Battle of Jelgava (1919)

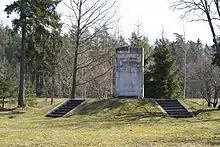
Monument to the "Heroes of the Fatherland's Sons in 1919" at Skujas School, where on November 18, 1919, the 6th Riga Infantry Regiment stopped the Iron Cross-air strike. Sculptors Mārtiņš Šmalcs, Kārlis Zāle (1937, restored in 1987).

The Battle of Jelgava was an operation of the Latvian Army from 15 to 21 November 1919 during the Latvian War of Independence against the Western Russian Volunteer army. Throughout the summer and autumn months the city of Jelgava was the headquarters of the paramilitary German-Russian forces under Colonel Prince Bermondt-Avalov. After the Bermondtian Affair, where German paramilitary forces laid siege to Riga until November 10, 1919, the Latvian Army conducted an offensive to force the units of the Western Russian Volunteer army subordinated to the Weimar Republic to leave Jelgava.